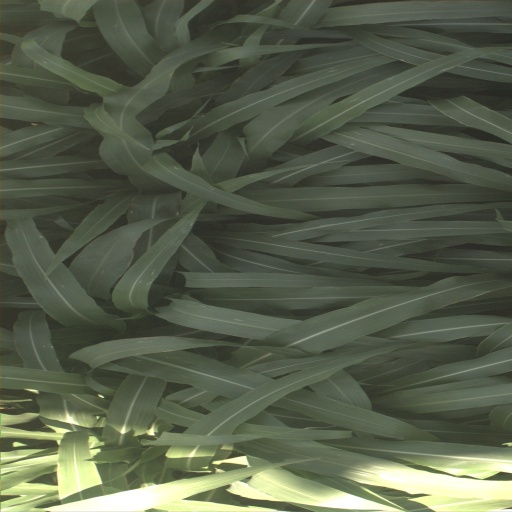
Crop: sorghum